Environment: lab
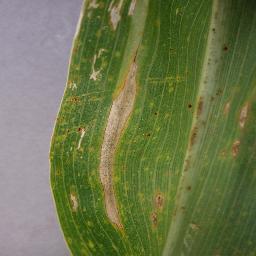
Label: northern_corn_leaf_blight